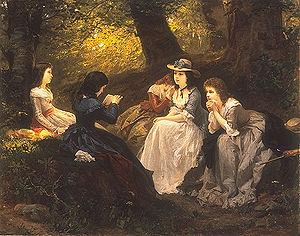
Les Souffrances du jeune Werther est un roman épistolaire de Johann Wolfgang von Goethe qui fut publié anonymement et parut à l'occasion de la foire du livre de Leipzig en automne 1774 ; une version remaniée et légèrement augmentée paraît en 1787 à l'occasion de la publication des œuvres complètes de l'auteur.
Wilhelm August Lebrecht Amberg est un peintre allemand de scènes de genre.